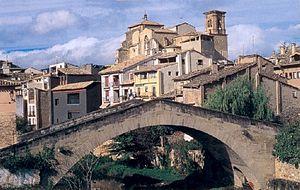
Estella en espagnol, ou Lizarra en basque, est une commune située au nord de l’Espagne, chef-lieu de la Comarque de Tierra Estella, dans la Communauté forale de Navarre.